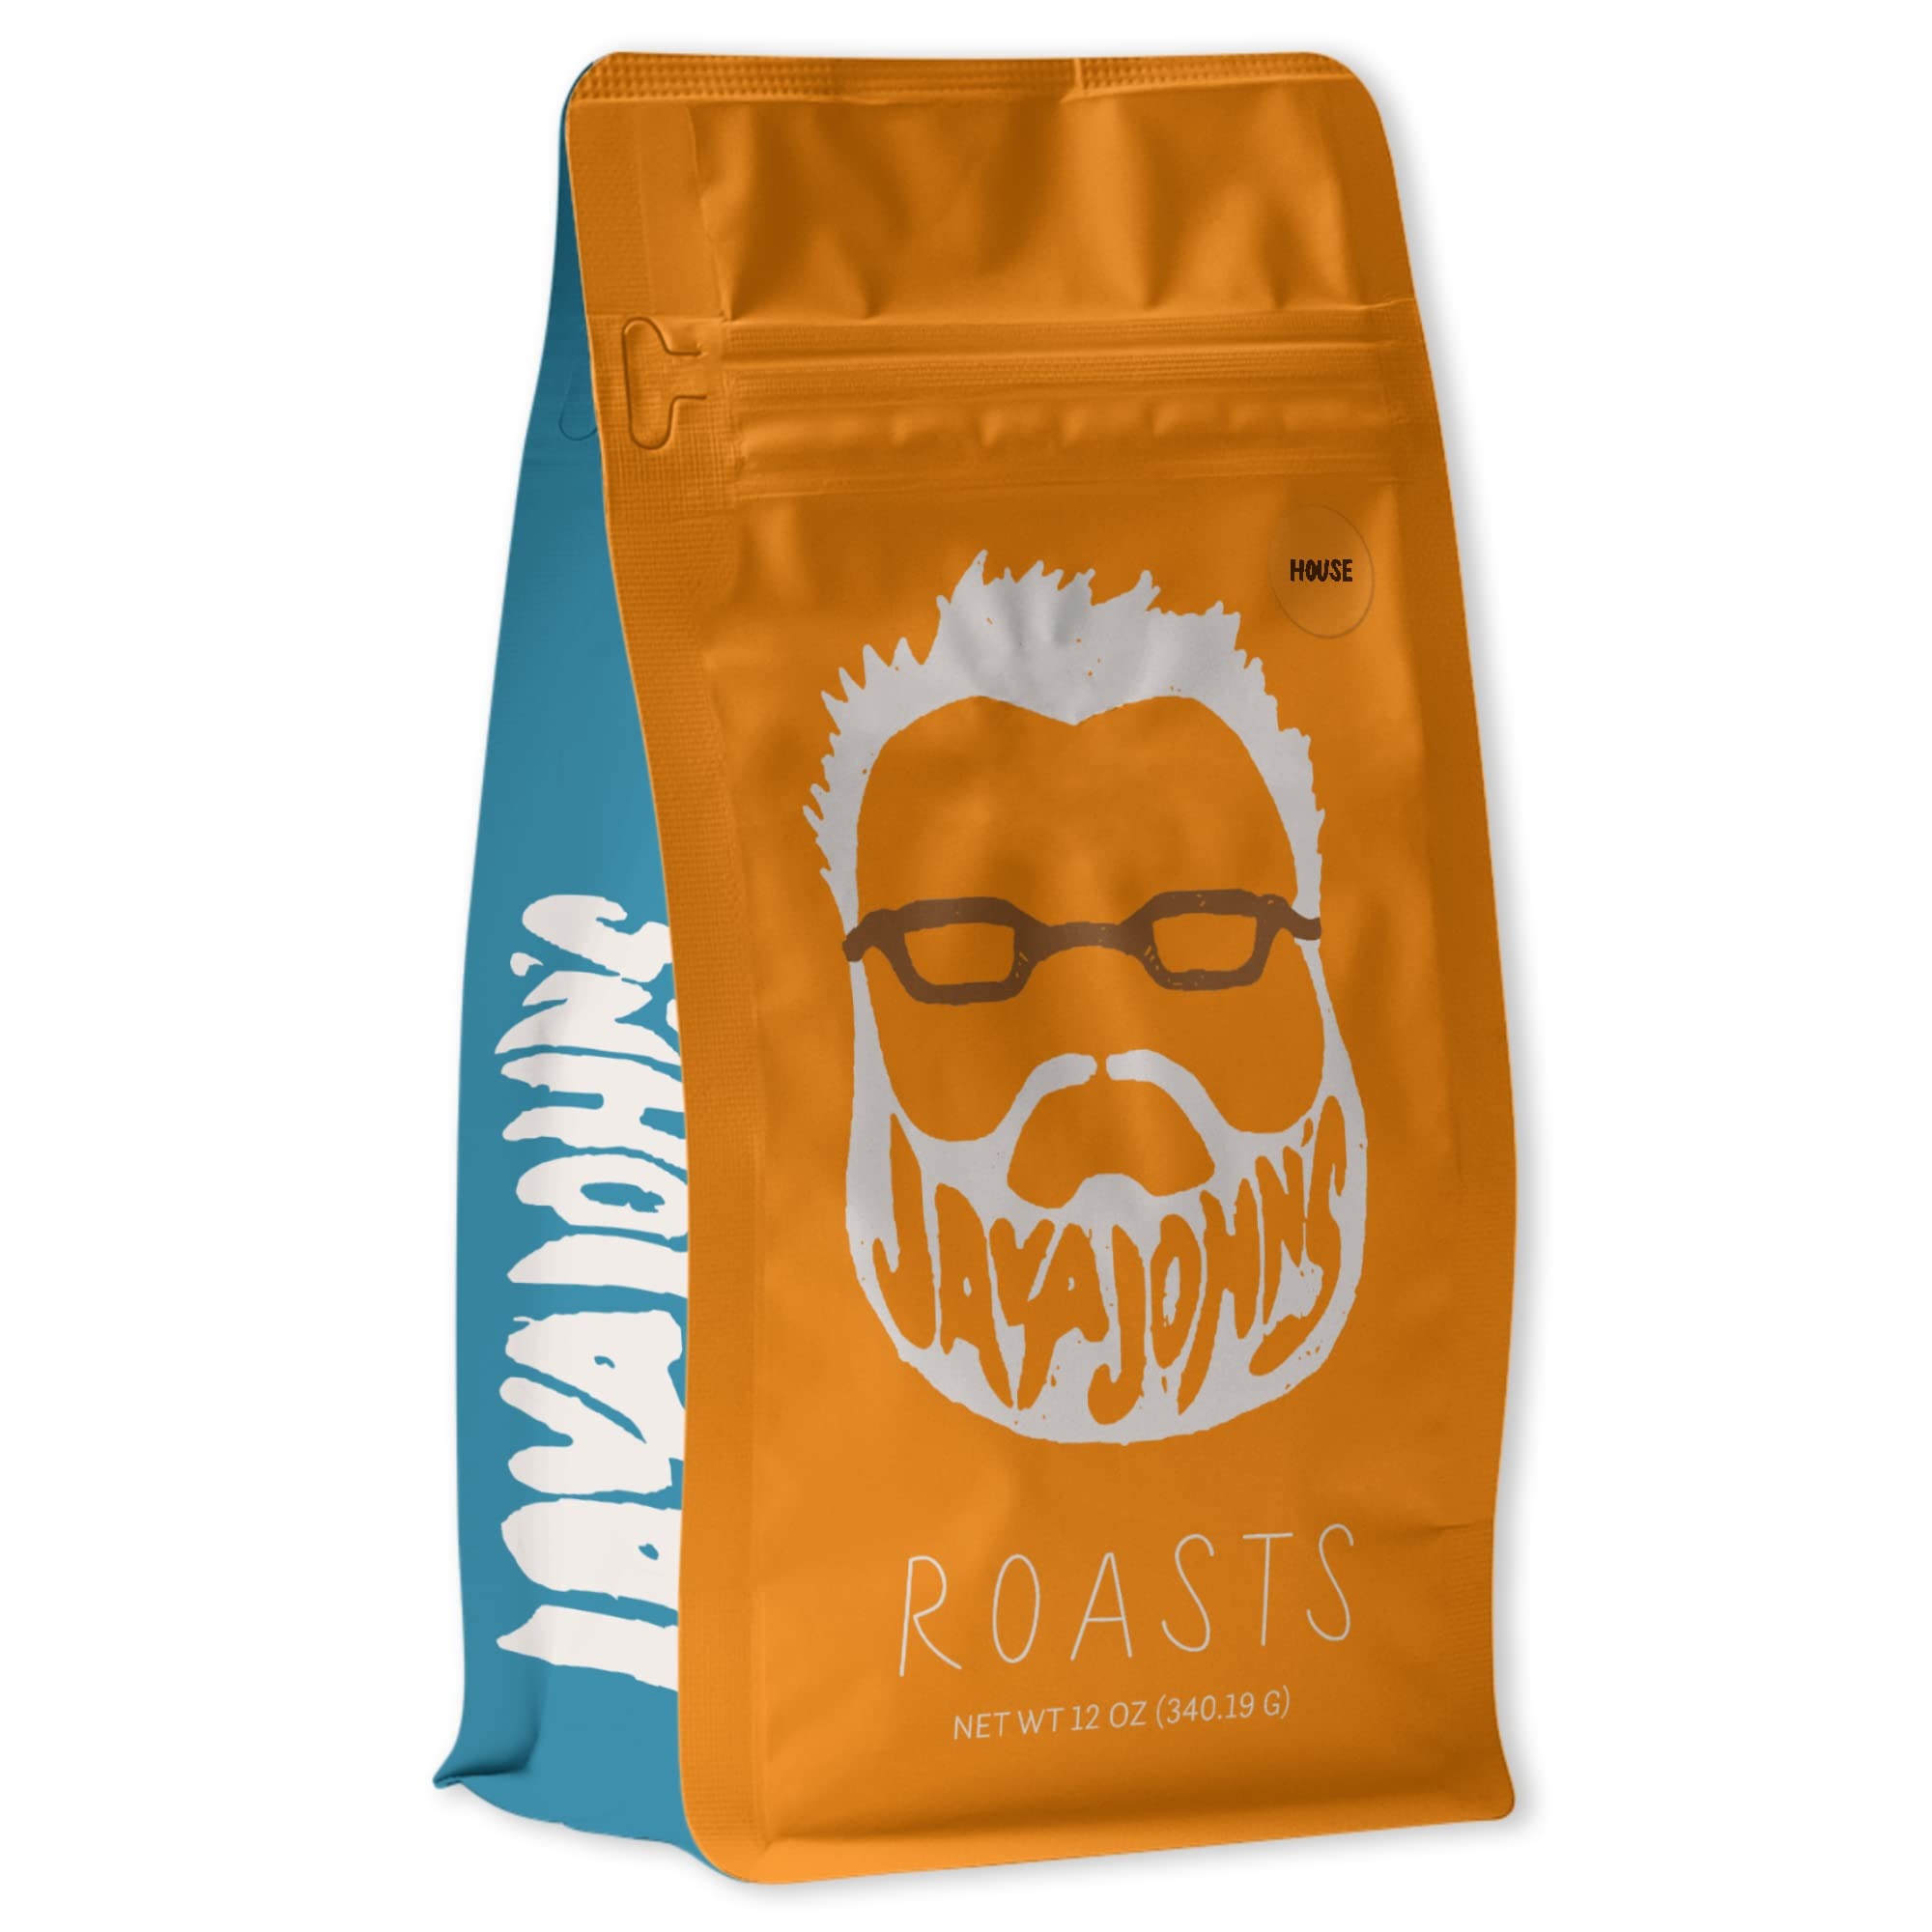
Item Name: Java John’s Roasts House Blend Whole Bean Coffee — Bold & Medium Roast Coffee Beans — Peanut & Cocoa Notes — Gifts for Coffee Lovers (12 Oz)
Bullet Point 1: More than just coffee: Java John’s House offers a deliciously well-balanced blend of bold and medium roasts. This ground coffee medium roast boasts unique flavor notes of milk chocolate, cinnamon, clove spices, peanut and cocoa. Whether you're a coffee connoisseur or a casual drinker, Java John's House whole coffee beans are sure to satisfy your cravings for a high-quality, flavorful cup of coffee.
Bullet Point 2: Endless Coffeebilities: This medium to dark roast coffee not only makes an amazing warm cup of coffee but soothes the senses with rich flavor. With so many notes, our whole bean coffee medium roast is perfect to add to your favorite recipes. Anything from a delicious tiramisu to a refreshing cold brew coffee, tasty mocha brownies, or a creamy coffee smoothie, the possibilities are endless!
Bullet Point 3: Our Promise: Real, Tasty Coffee you can trust! Our House coffee whole bean is itself a promise of the best quality coffee. 100% coffee and 100% deliciousness, from our hearts to yours. With that guaranteed, all you need is a coffee bean grinder and your favorite cup to have the best bold/medium ground coffee to enjoy!
Bullet Point 4: Perfect mix of blends: Java John’s bold and medium roast coffee is carefully selected to bring a rich and full-bodied flavor to your table. Treat yourself or share the coffee experience with this delicious coffee as the ideal gift for a coffee lover.
Bullet Point 5: A Note From John: Thank you so much for stopping by and checking us out! We are honored that you have considered our coffee. As a small business, know that we genuinely appreciate you! With a strong online presence, including an online community, how-to videos, and online content, Java John's House is committed to connecting with customers and providing helpful resources that enhance the coffee-drinking experience.
Product Description: Java John’s House Blend Coffee: Start your day on the right foot with Java John’s coffee beans medium roast. Our special blend offers the amazing combination of milk chocolate, cinnamon, and clove spices for a uniquely delightful coffee experience. Plus, the hints of peanut and cocoa notes make this coffee whole bean medium roast an irresistible treat. Our bold whole bean coffee was crafted from high-quality beans for a rich and full-bodied flavor and roasted to perfection for a consistently smooth and satisfying coffee bold taste. Take advantage of the mix of flavor in this coffee medium roast whole bean to create the best cappuccino, an amazing iced coffee, a smooth coffee cake and much more! You can also check my Tik Tok account, @javajohnsroasting, where I’ll show you how to get the best out of our whole beans coffee. — Care instructions: Best with a friend or a good book and a comfy blanket. But in a to-go mug on the way to work is necessary at times, too. — About Java John’s: This is the story of a guy who once felt, well, basic. But at the start of a global pandemic, he realized life was too short to be “meh.” So, he quit his job and pursued a noble dream to fill your mug with quality coffee. Along the way, he also encouraged others to embrace a bit of risk for a lot of adventure. His name is John Long, and today, he inspires hundreds of thousands on TikTok to live their best lives and drink better coffee. — I want you to LOVE the coffee I sent you. If you have a complaint, please let me know so I can try to make it right.
Value: 12.0
Unit: Ounce

Price: 17.99